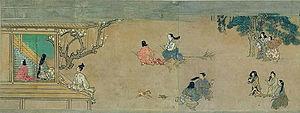
Le terme « trésor national » est utilisé au Japon depuis 1897 pour désigner les biens les plus précieux du patrimoine culturel du Japon
L’emaki ou emakimono, noté souvent e-maki, est un système de narration horizontale illustrée dont les origines remontent à l'époque de Nara au VIIIᵉ siècle au Japon, copiant au début leurs pendants chinois bien plus anciens, nommés gakan. Les rouleaux japonais s'en démarquent toutefois distinctement lors des époques de Heian et de Kamakura ; le terme « emaki » désigne par conséquent uniquement les rouleaux narratifs peints japonais.